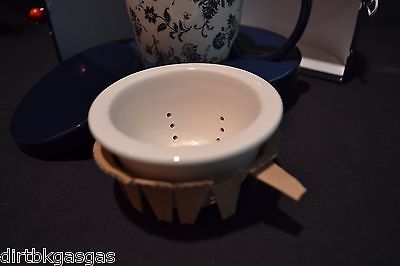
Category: mug